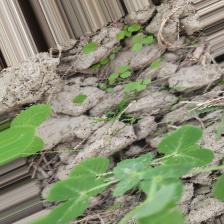
Label: Powdery Mildew